Madison Muskies

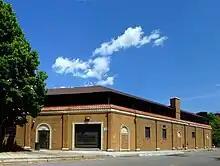
Breese Stevens Field

The Madison Muskies were a Class A minor league baseball team that played in the Midwest League from 1982 to 1993 in Madison, Wisconsin.